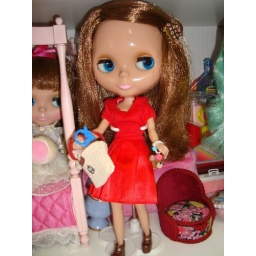
shopping in red dress